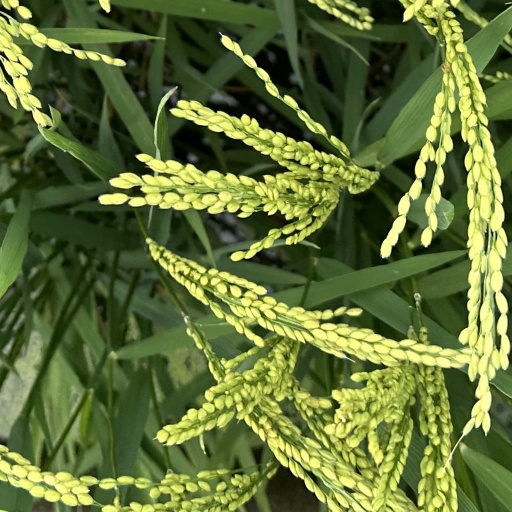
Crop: rice